Pierre-Joseph-Guillaume Zimmerman

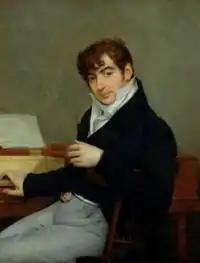
Zimmerman in a portrait by Antoine-Jean Gros, 1808

Pierre-Joseph-Guillaume Zimmerman (19 March 178529 October 1853), known as Pierre Zimmermann and Joseph Zimmermann, was a French pianist, composer, and music teacher.